Islam in Romania

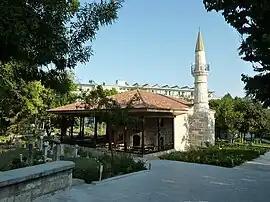
Esmahan Sultan Mosque in Mangalia, with Ottoman architecture.

In the two Danubian Principalities, Ottoman suzerainty had an overall reduced impact on the local population, and the impact of Islam was itself much reduced. Wallachia and Moldavia enjoyed a large degree of autonomy, and their history was punctuated by episodes of revolt and momentary independence. After 1417, when Ottoman domination over Wallachia first became effective, the towns of Turnu and Giurgiu were annexed as "kazas", a rule enforced until the Treaty of Adrianople in 1829 (the status was briefly extended to Brăila in 1542).